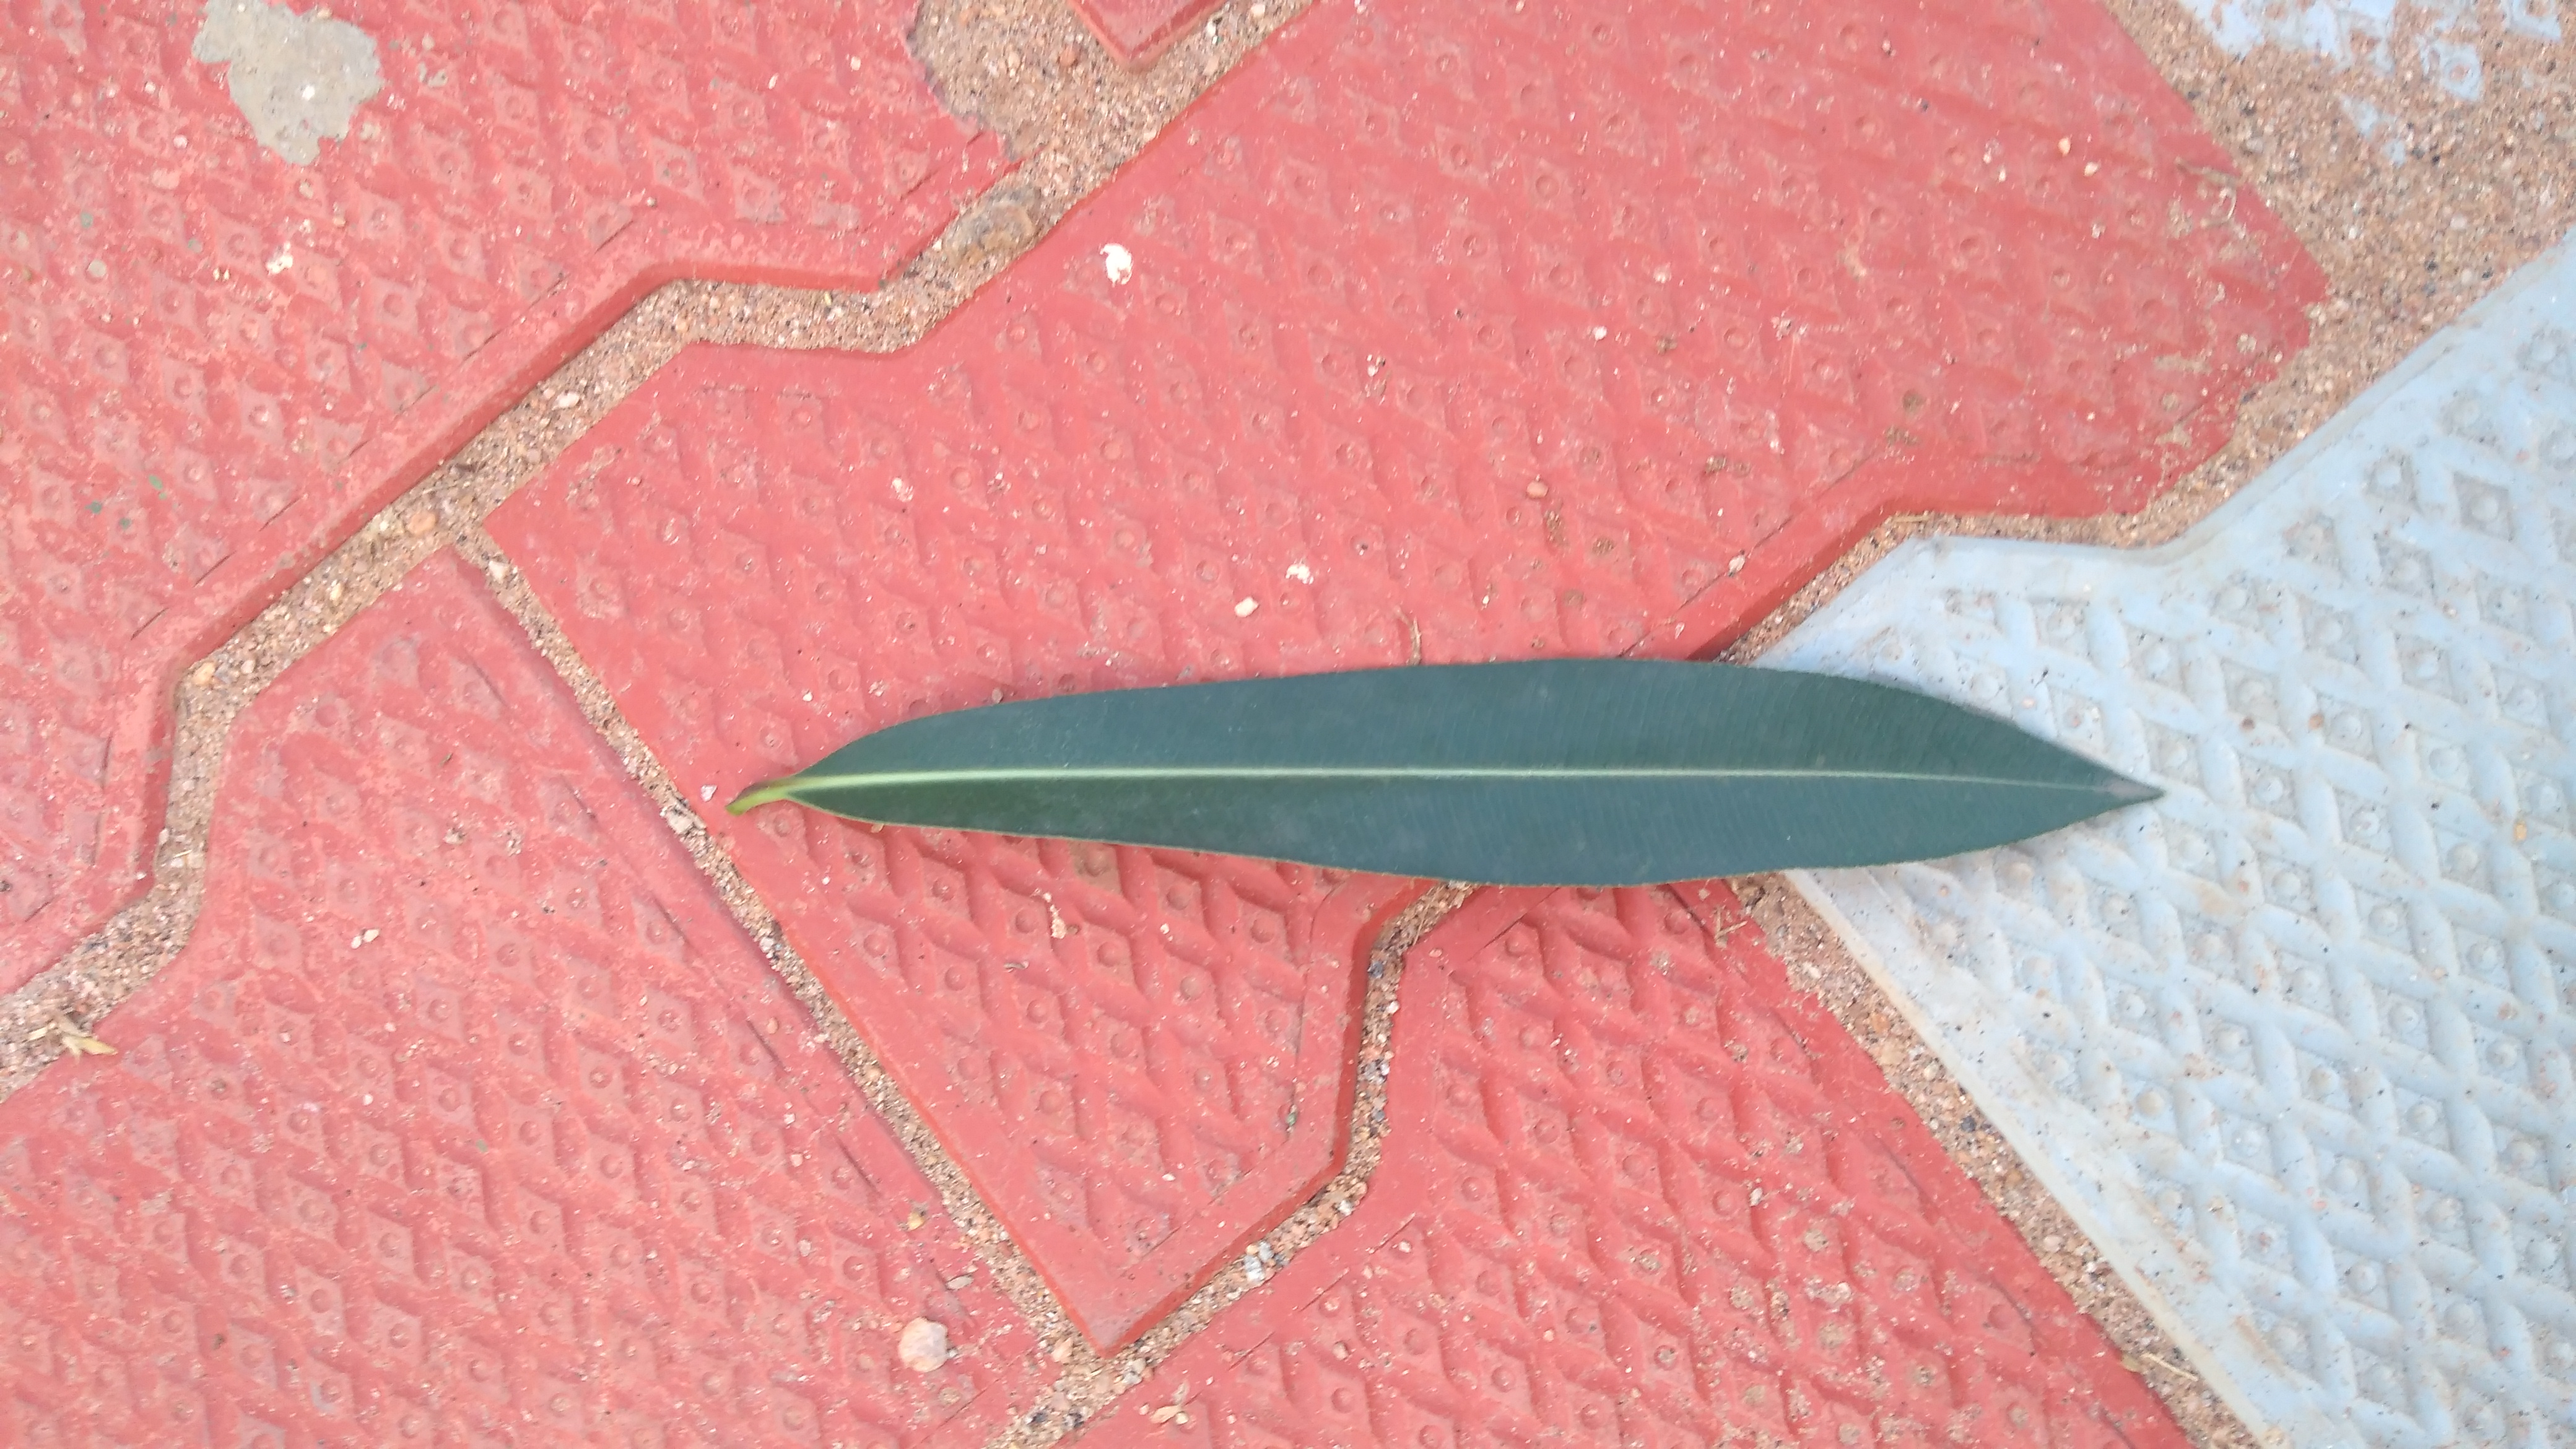
Plant: Ganigale